Marjorie Eyre

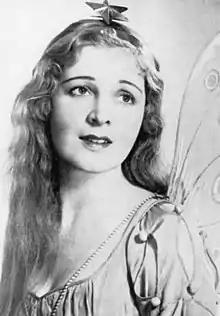
Eyre as the title character in "Iolanthe", ca. 1936

Marjorie Eyre-Parker (1897 – 3 December 1987) was an English singer and actress, best known for her performances in first the soprano, and later the mezzo-soprano, roles of the Savoy operas. She performed with the D'Oyly Carte Opera Company for more than two decades and later performed with the J. C. Williamson Gilbert and Sullivan Opera Company. She married another D'Oyly Carte performer, Leslie Rands, in 1926.